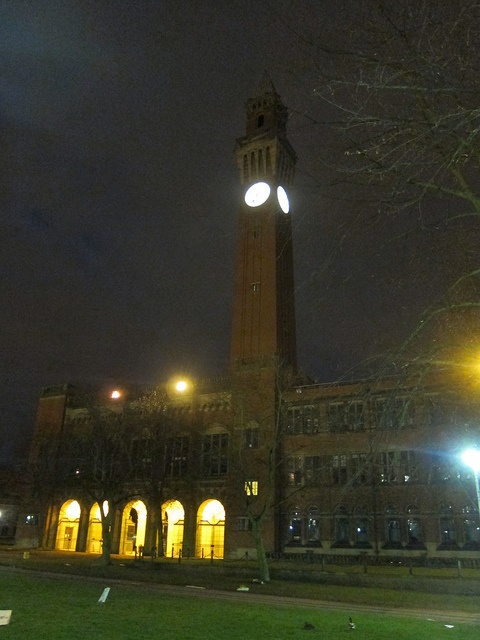
a large building with a clock tower with a lit outside hall and lit clock
A night shot of a large building with a clock tower.
A building that has a large tower that is lit up.
A large ornate building with a clock tower stands in the distance.
A very tall clock tower towering over a city at night.